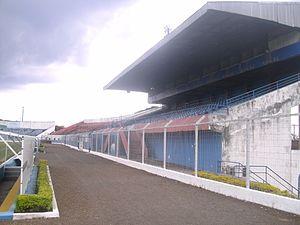
Le stade de Luís Augusto de Oliveira, de son véritable nom Estádio Municipal Luís Augusto de Oliveira, est un stade de football situé à São Carlos au Brésil.